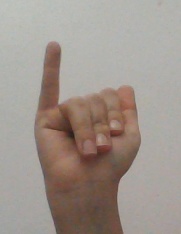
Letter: ya